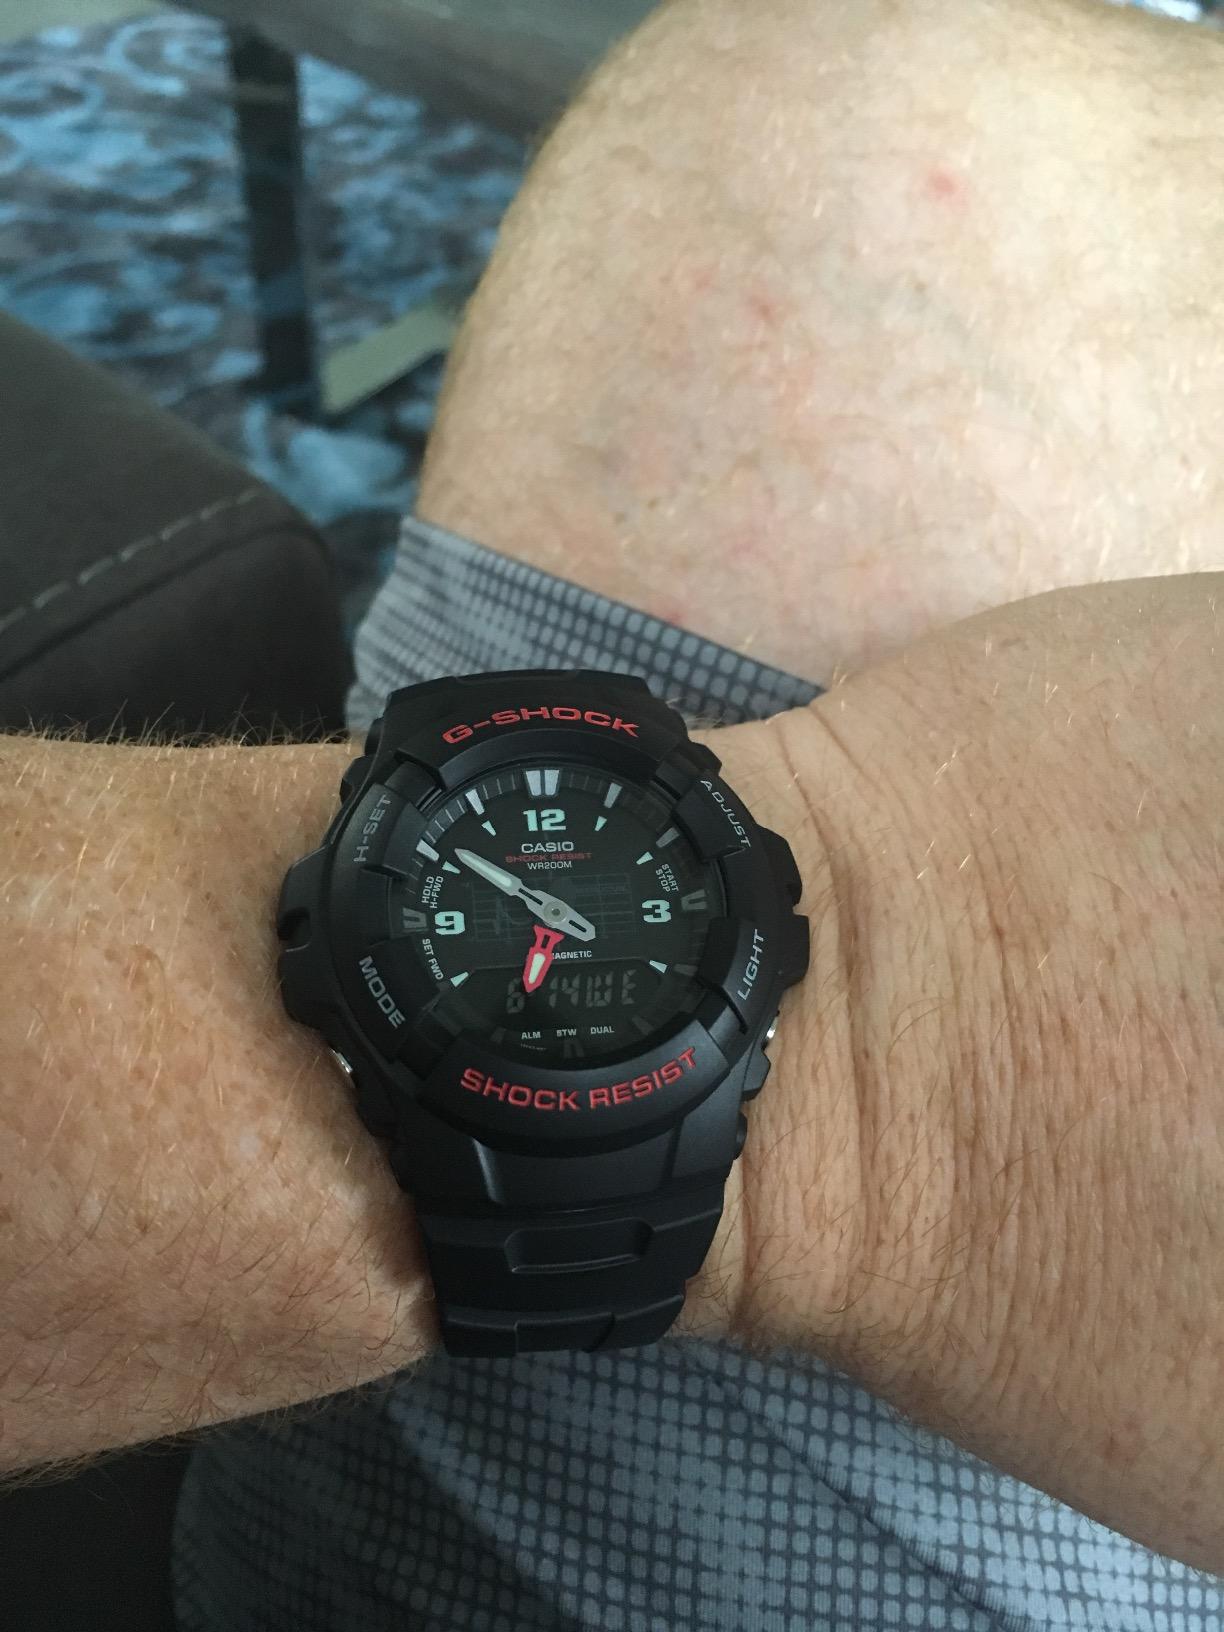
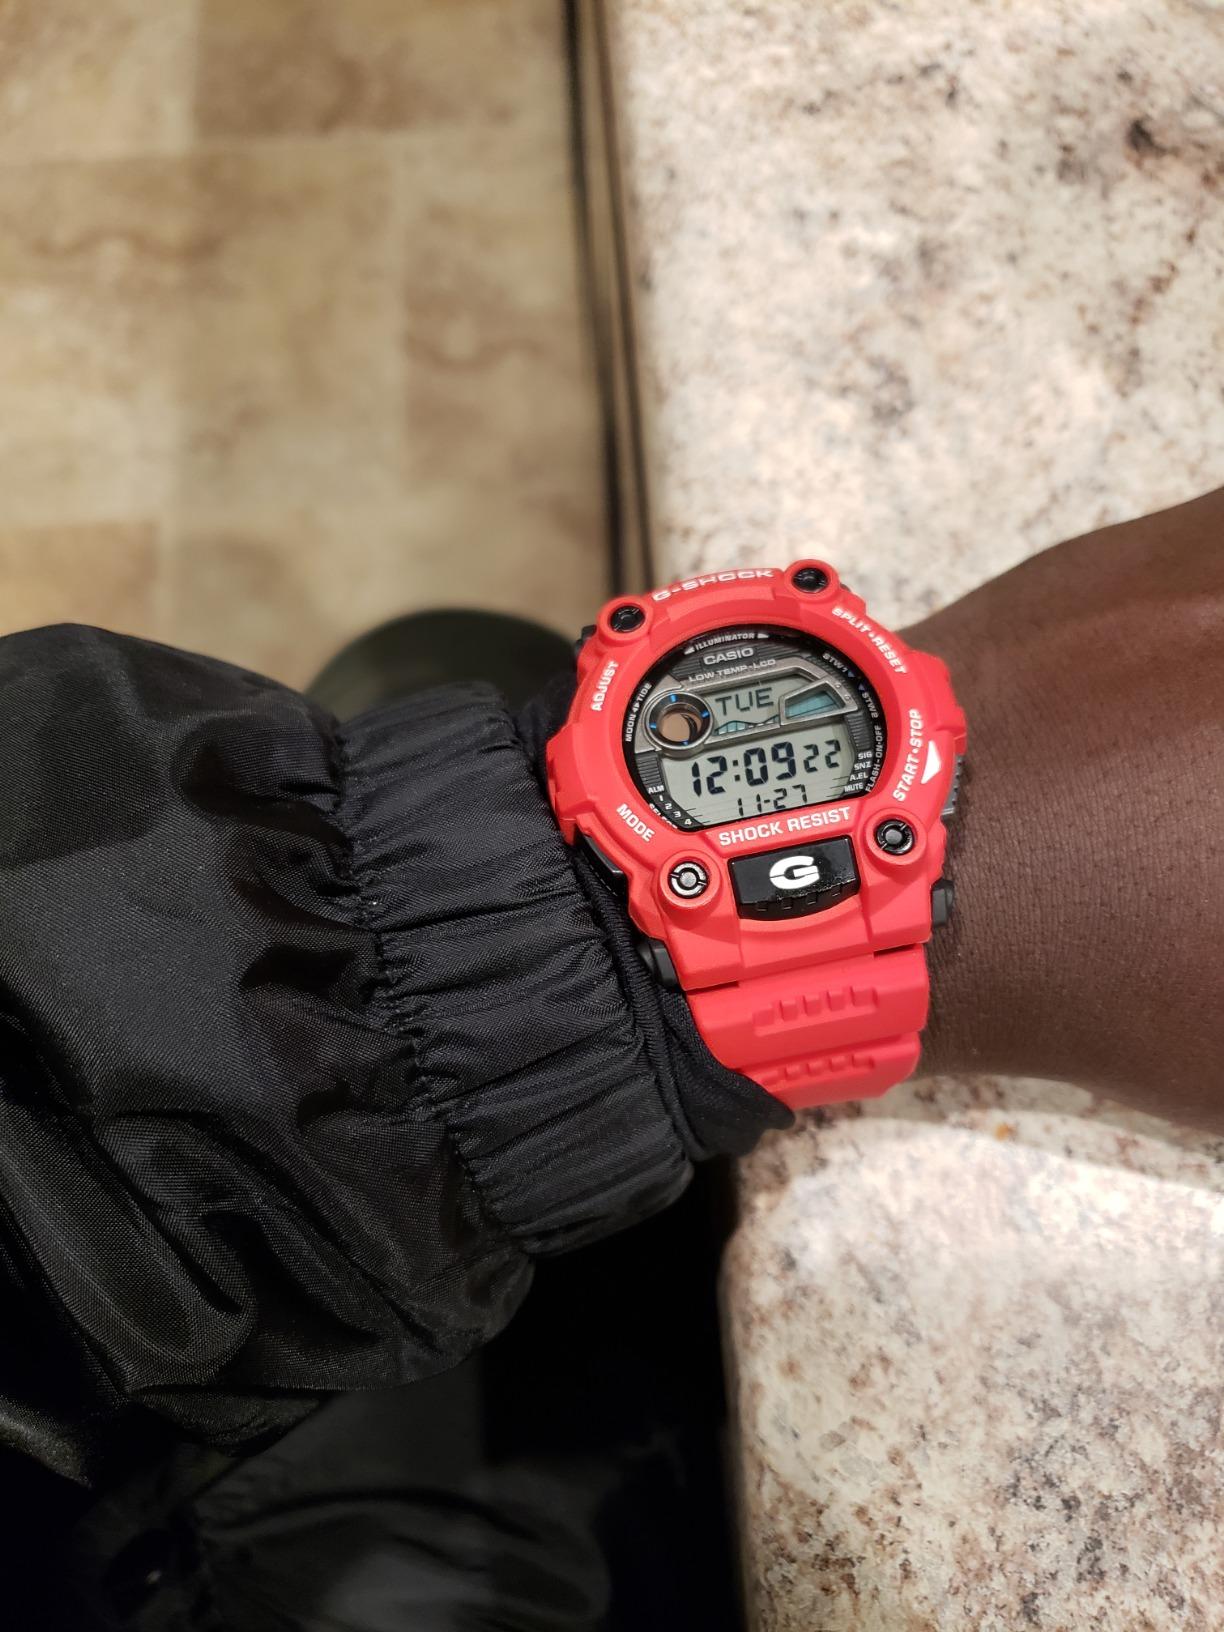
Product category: accessories_watch
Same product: no